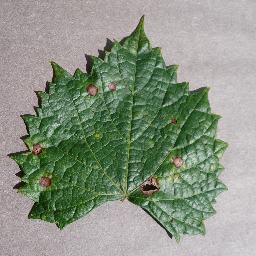
Label: Grape___Black_rot